Shuttle America

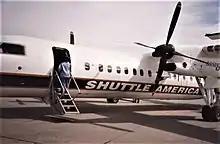
N801SA boards at Bradley International Airport (BDL) to Wilmington, DE (ILG) in 1999.

Shuttle America was established in 1995 by former CEO David Hackett, and began operations on November 12, 1998, as a low-fare commuter airline, headquartered in Windsor Locks, Connecticut, the location of Hartford's Bradley International Airport. Shuttle America's first route was Hartford, Connecticut, to Buffalo, New York. Shuttle America got much publicity for their launch because of their "super-low $29 fares". Shuttle America's first aircraft; registered N801SA, was a 50-seat Bombardier Dash 8-300 with leather seats and a very creative and patriotic paint scheme. Shuttle America had rapid growth in its first year, adding more aircraft and destinations.